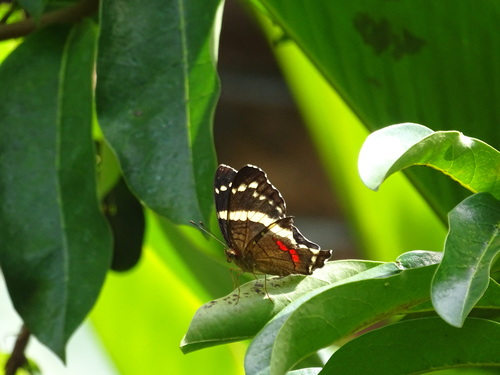
Scientific name: Anartia fatima
Common name: Banded peacock
Family: Nymphalidae
Order: Lepidoptera
Pollinator type: Primary pollinator
Habitat: Open areas and gardens
Geographic range: South America
Conservation status: Least Concern